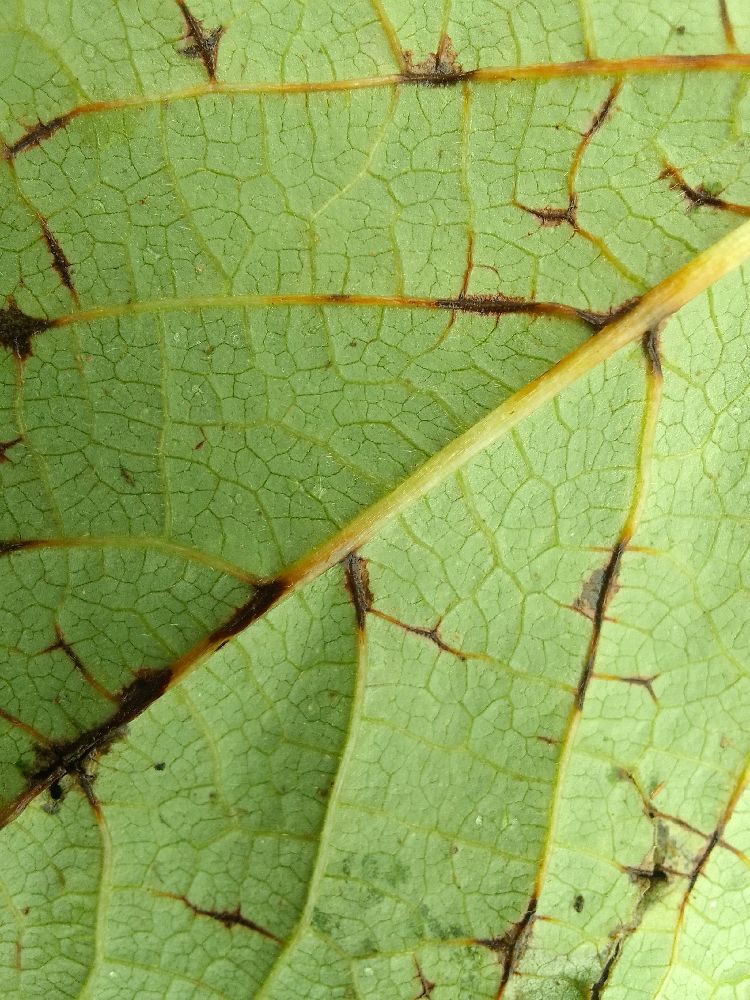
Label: anthracnose